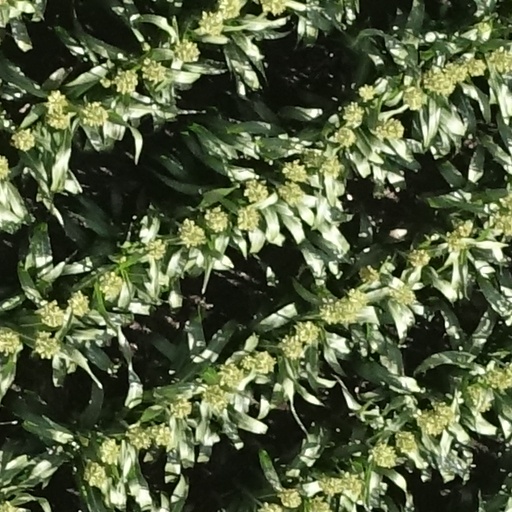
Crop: sorghum